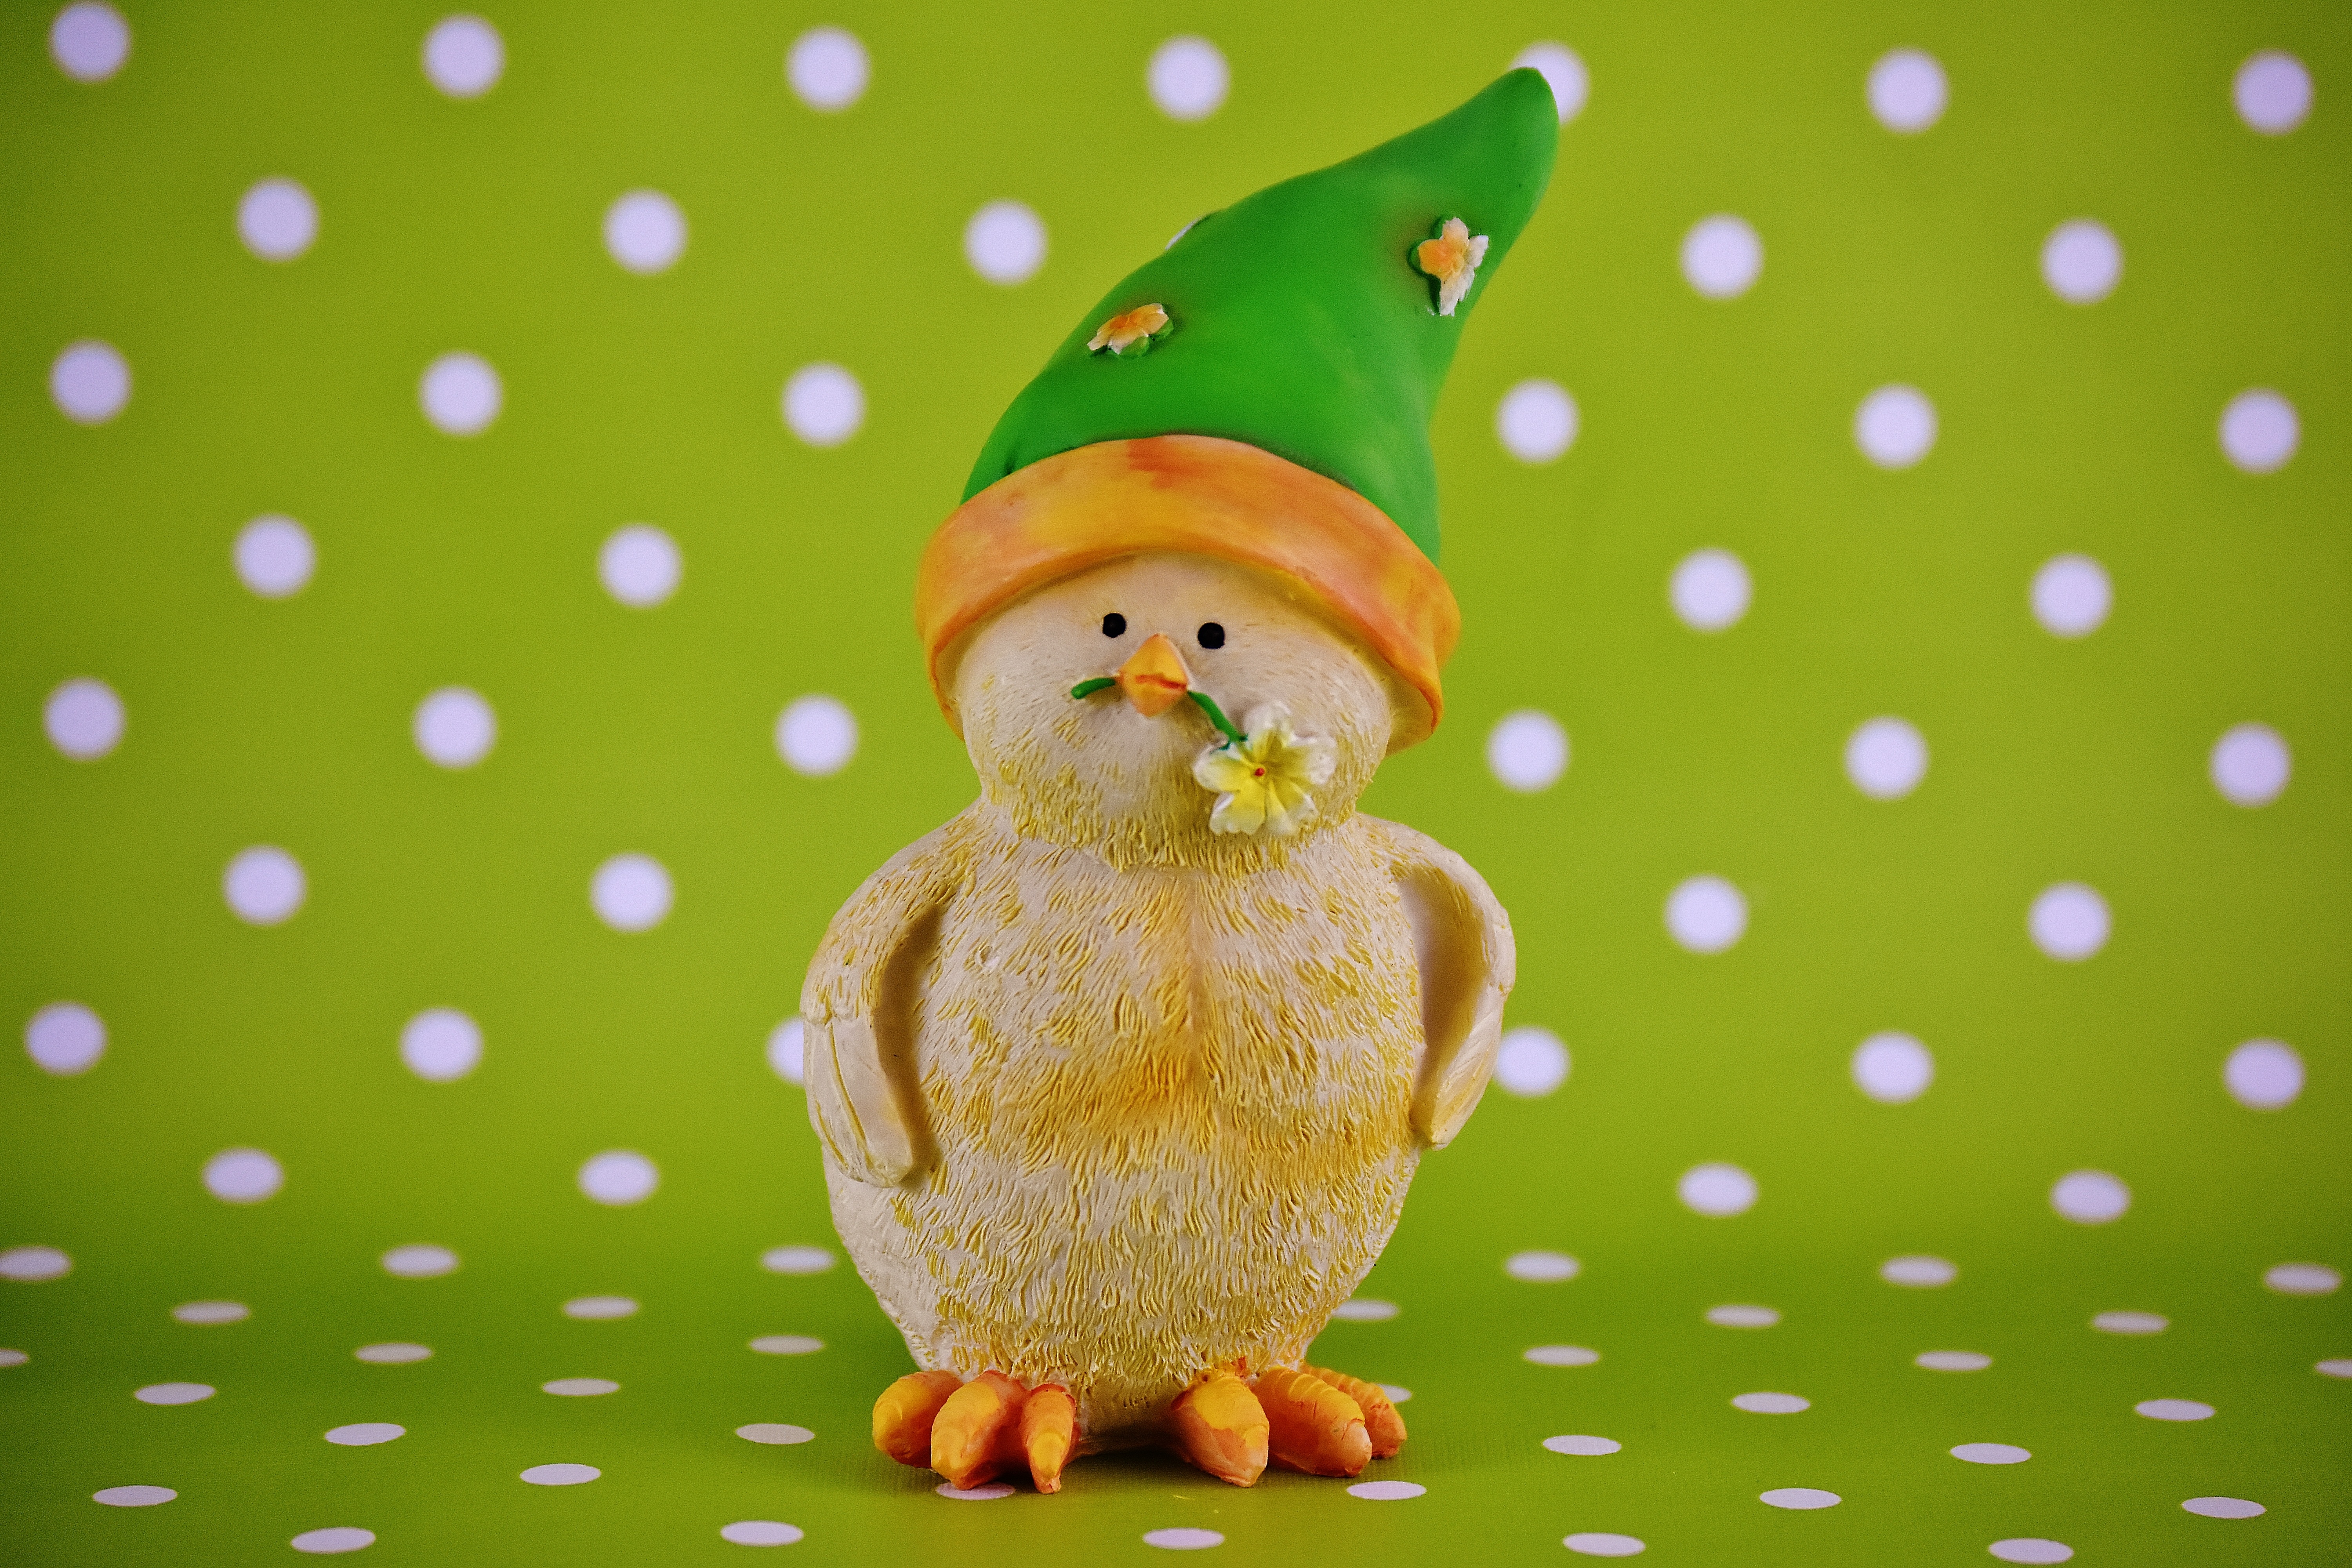
sweet, cute, decoration, green, toy, deco, easter, chicks, happy easter, easter theme